Recep Tayyip Erdoğan

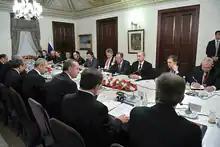
High-Level Russian-Turkish Cooperation Council with Prime Minister Erdoğan and President Putin

The Turkish military has had a record of intervening in politics, having removed elected governments . During the Erdoğan government, civil–military relationship moved towards normalization in which the influence of the military in politics was significantly reduced. The ruling Justice and Development Party has often faced off against the military, gaining political power by challenging a pillar of the country's laicistic establishment.